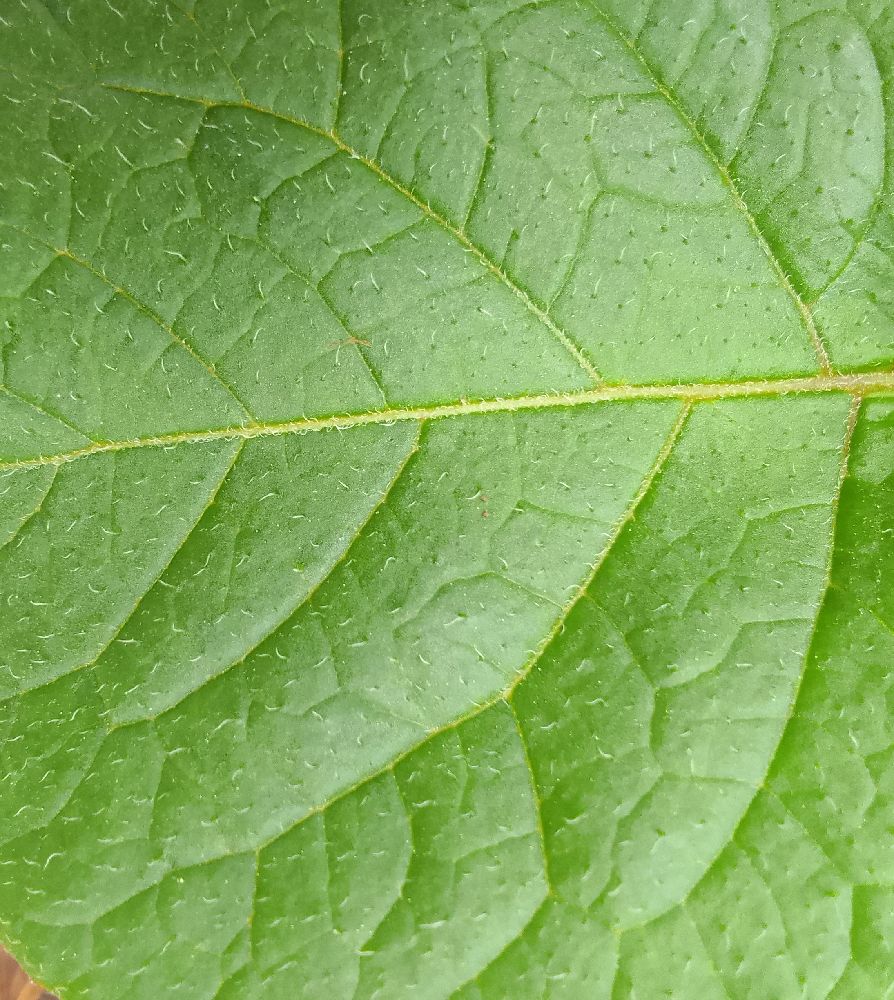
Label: Healthy